List of compositions by Dag Wirén

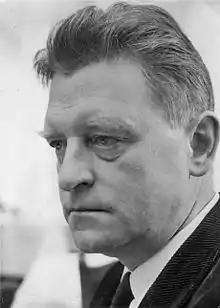
The Swedish composer Dag Wirén

The career of the Swedish composer Dag Wirén (19051986) spanned six decades: his earliest pieces date to 1920, while his final project—the Flute Concertino—was completed in 1972. Today, Wirén is primarily remembered for his popular "Serenade for Strings" (1937), especially the Marcia (No. 4), which is often performed and recorded as a stand-alone concert piece. In addition to the "Serenade", Wirén's most acclaimed works are: his four extant symphonies (Nos. 2–5), written from 1938 to 1964; the Sinfonietta (1934); his four extant string quartets (again, Nos. 2–5), written from 1935 to 1970; and his three concerti, respectively, for cello (1936), violin (1946), and piano (1950). Wirén was also a prolific composer for the stage and the silver screen: he wrote original scores to ten films, three ballets, two radio operettas, and numerous plays—although none of these is particularly well-known.